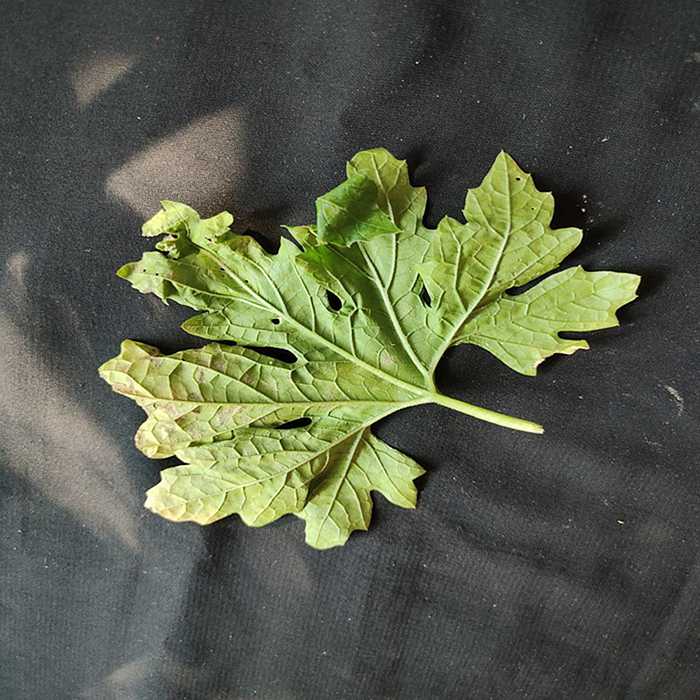
Plant: Bitter Gourd
Label: Downey mildew